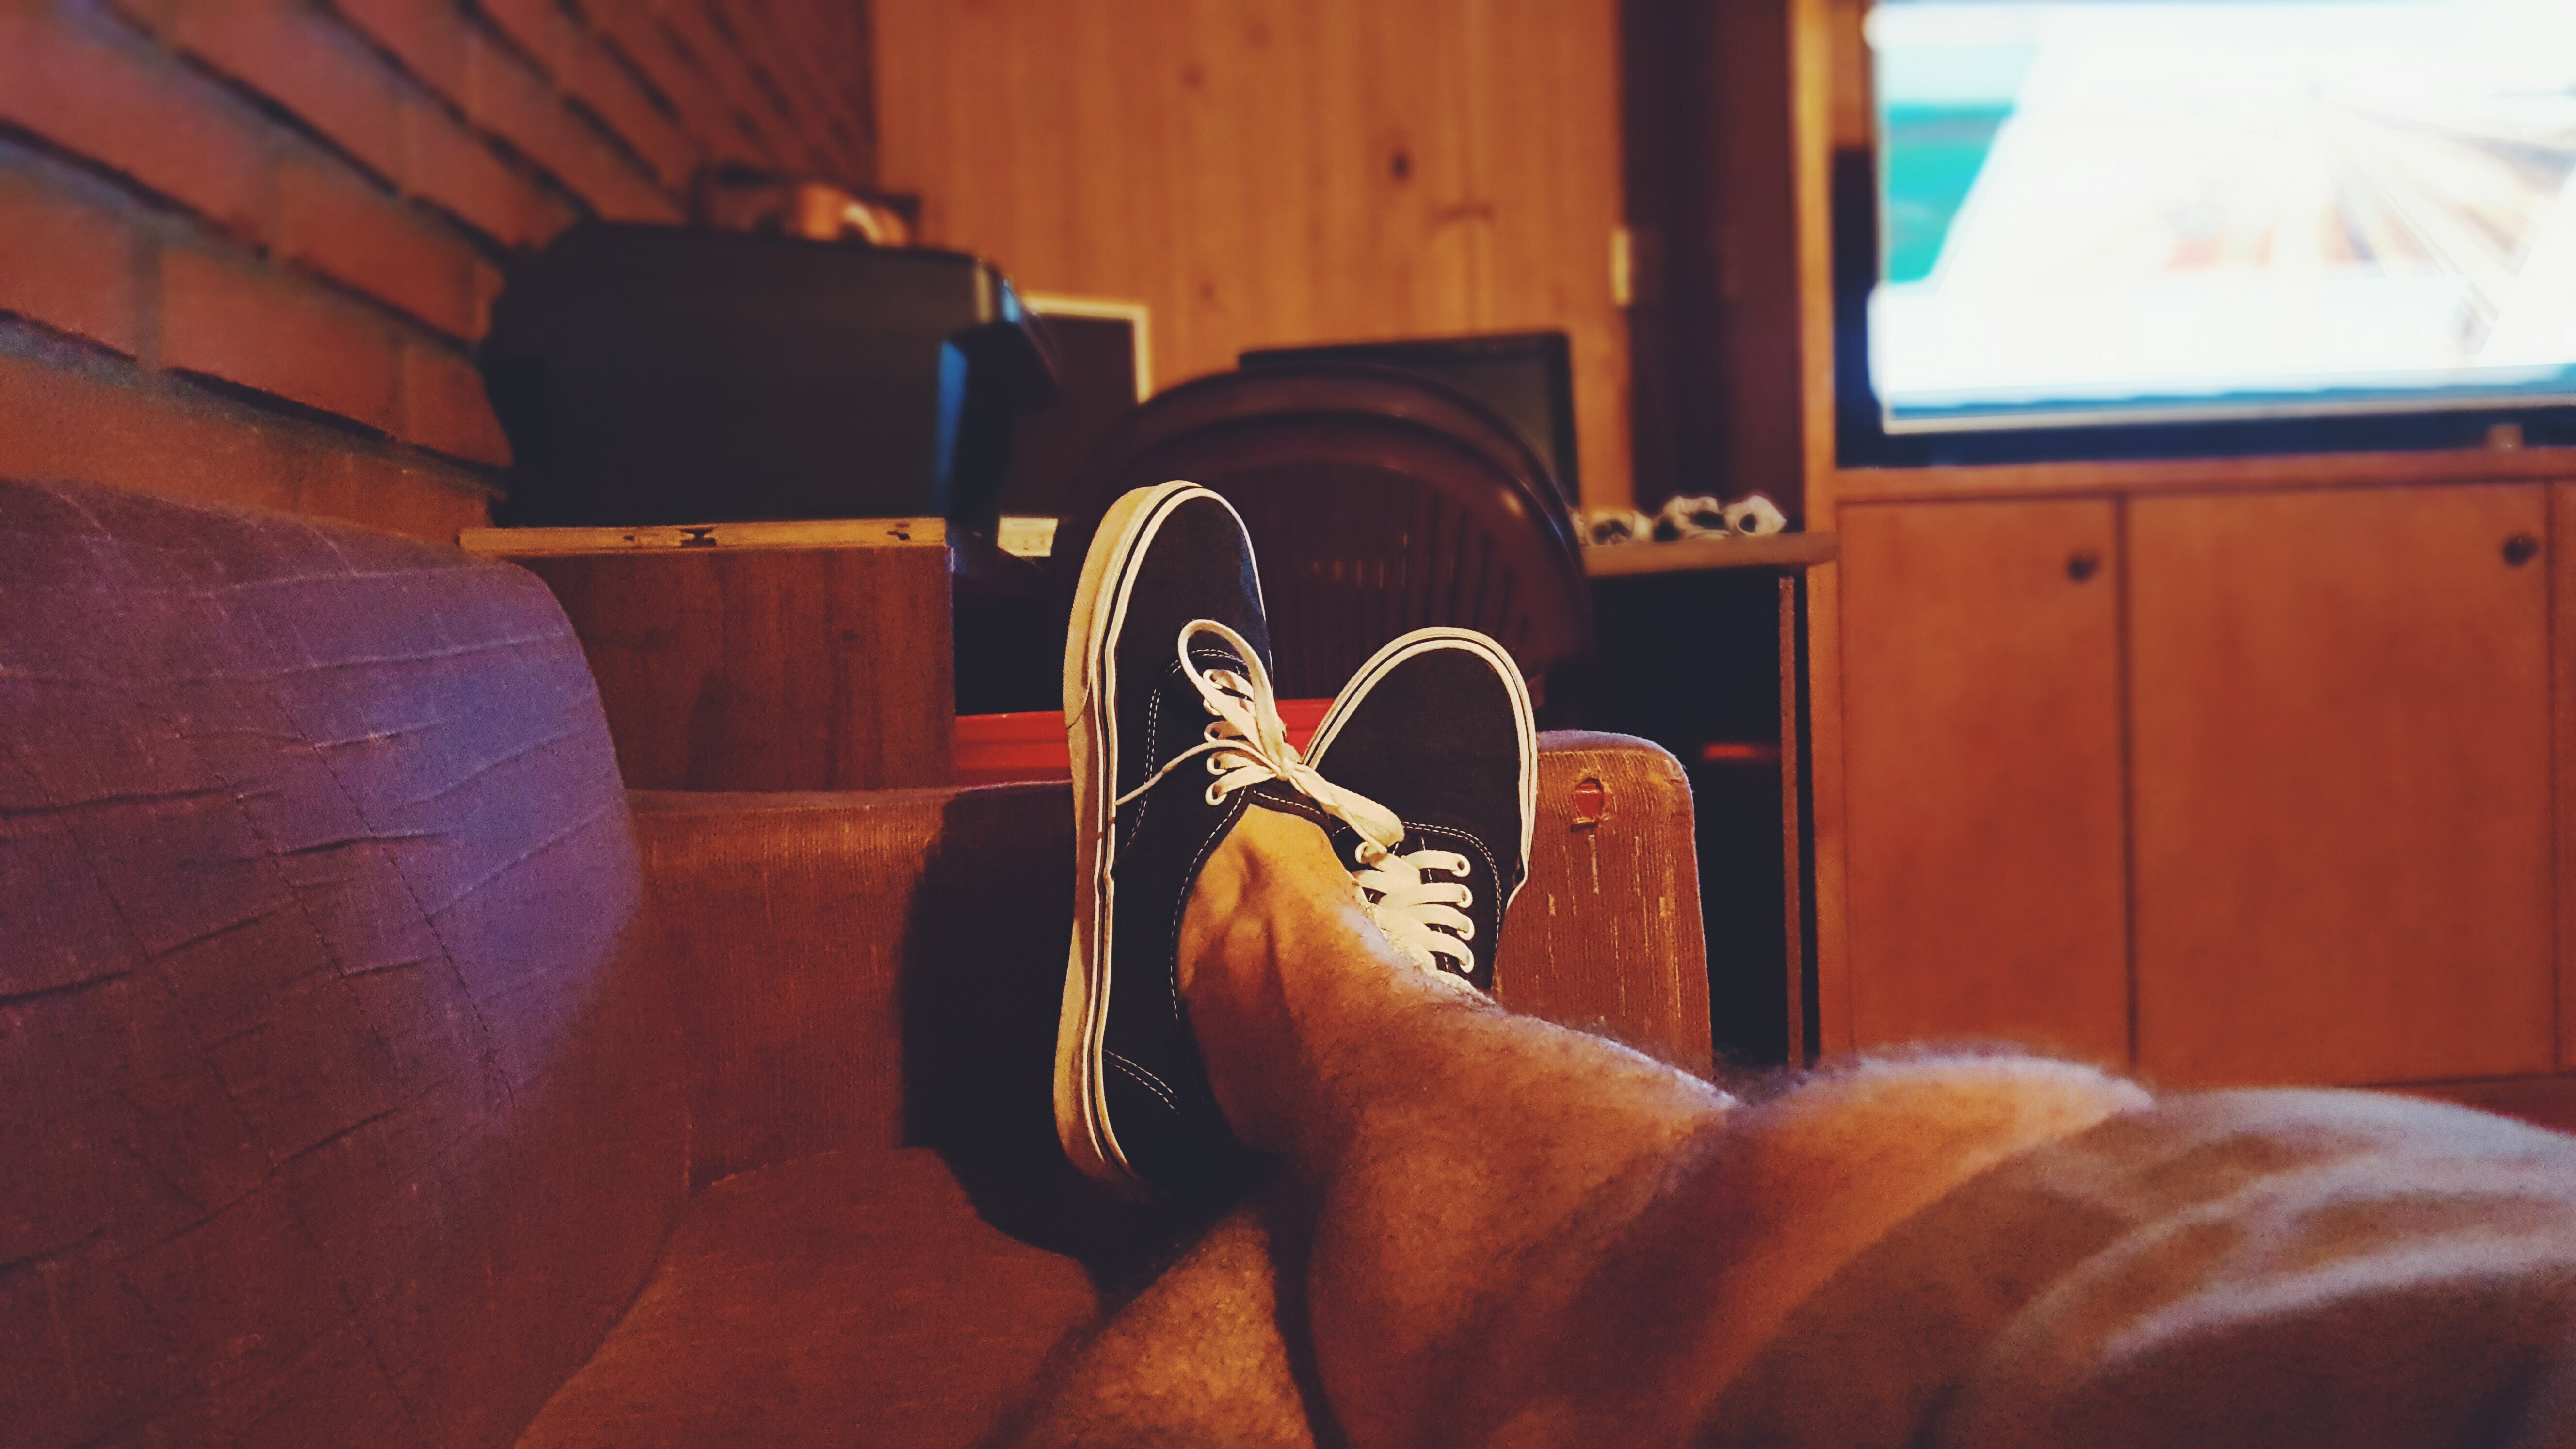
color